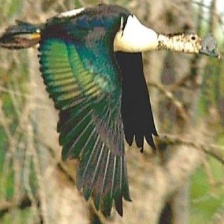
Species: KNOB BILLED DUCK
Scientific name: SARKIDIORNIS MELANOTOS
ImageNet parent category: drake